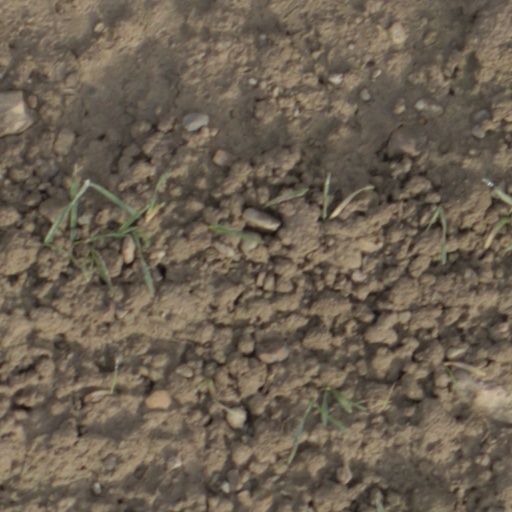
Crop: wheat